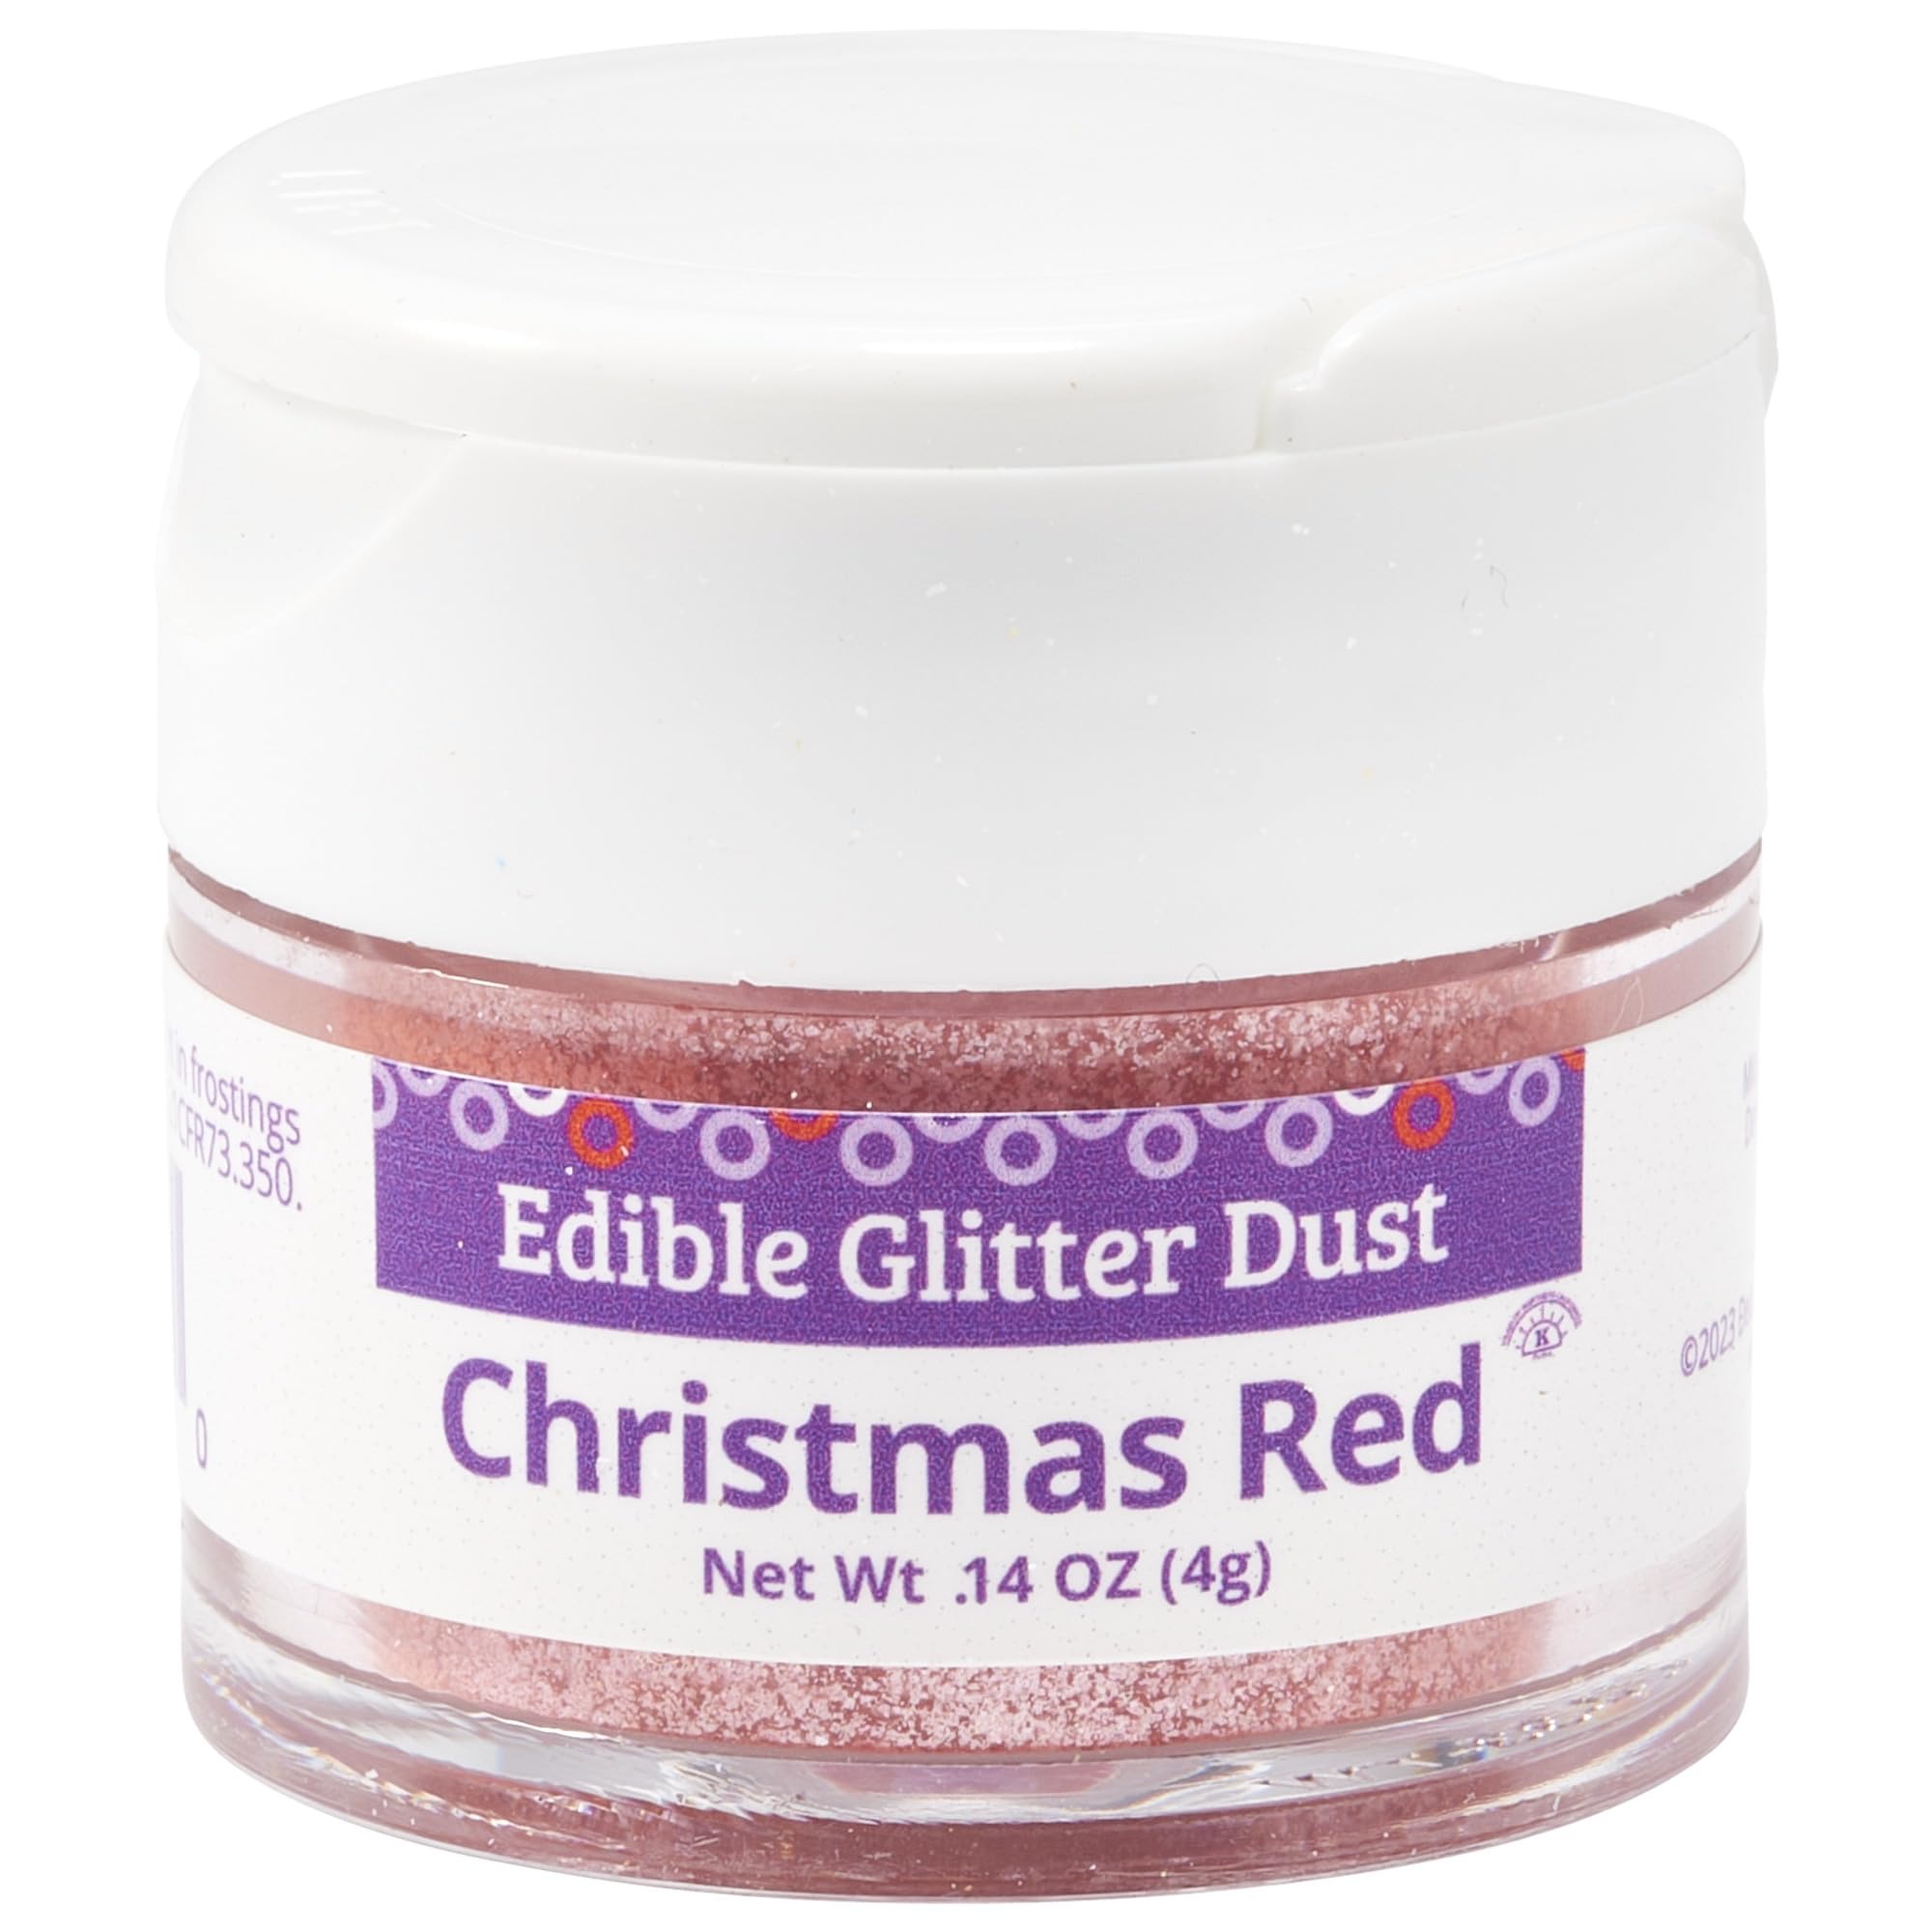
Item Name: DecoPac Edible Glitter Dust | Christmas Red | Edible Sparkle Powder For Cake Decorating, Cakes, Cupcakes, Cookies, and Donuts - 4g
Bullet Point 1: Edible Glitter For A Sparkling Finish - Add sparkle and shine to your cakes with this Christmas Red Edible Glitter Dust from DecoPac. Make your cakes stand out with this edible powder, sure to create an elegant dessert for any special occasion!
Bullet Point 2: Resealable Glitter Dust Jar - Compact flip top with teardrop hole, simply dust on baked items for an edible glitter effect that’s gleaming and glamourous.
Bullet Point 3: Easy To Use Edible Paint - Create your own food paint by adding to rejuvenator spirit. Brush on, sprinkle, or dip to apply a sparkle and shine for a beautiful shimmer finish.
Bullet Point 4: Versatile Glitter - Combine this glitter with other elements, such as gold cake decorations, sprinkles or toppers for a personalized and textured cake.
Bullet Point 5: Made in the USA - Cake Decorations from a leading in baking. DecoPac Dusts, Sprinkles, and Fusion Mixes are the choice of professional cake decorators and bakers worldwide thanks to their unrivaled quality and incredible range.
Value: 4.0
Unit: Count

Price: 22.905